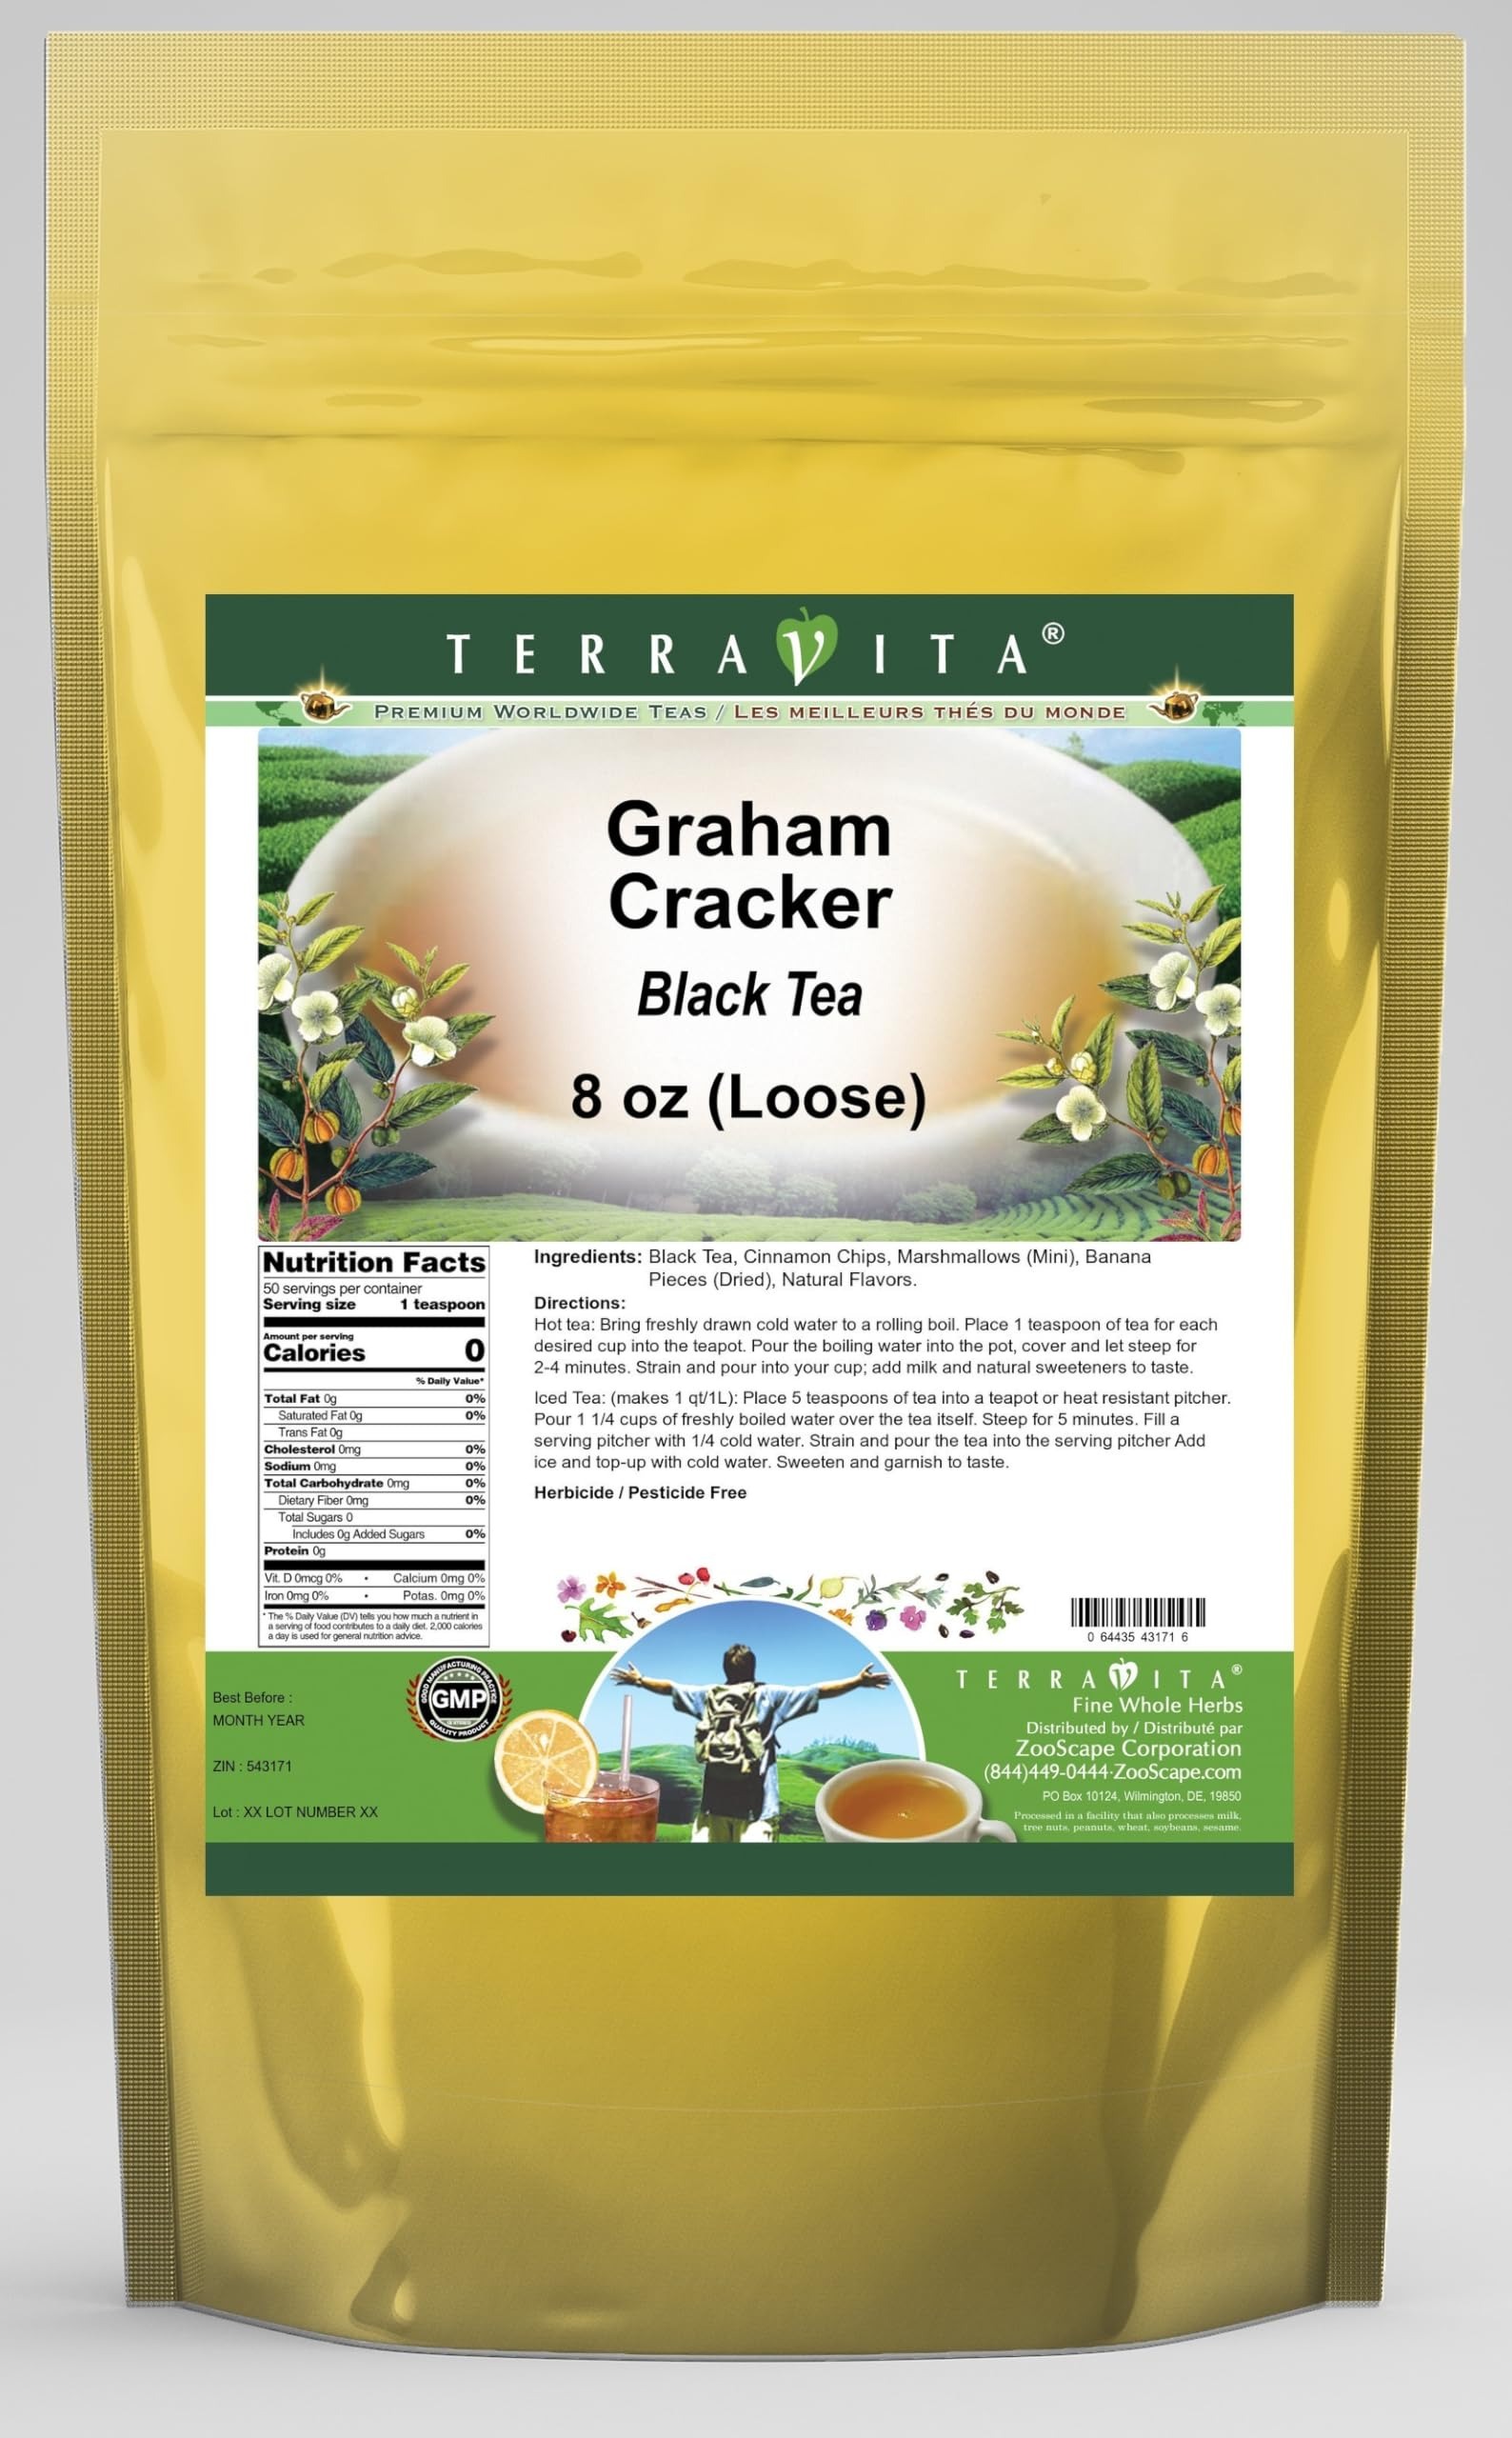
Item Name: Graham Cracker Black Tea (Loose) (8 oz, ZIN: 543171) - 2 Pack
Bullet Point 1: Our Graham Cracker Black Tea is a tasty flavored Black tea with Cinnamon Chips, Marshmallows (Mini) and Banana Pieces that has a refreshing taste that will impress you! The unique Graham Cracker taste is delicious! - Ingredients: Black tea, Cinnamon Chips, Marshmallows (Mini), Banana Pieces and Natural Graham Cracker Flavor.
Bullet Point 2: No fillers.
Bullet Point 3: Manufacturer: TerraVita
Bullet Point 4: Size: 8 oz
Bullet Point 5: Loose Leaf Black Tea - Packed in a convenient upright pouch!
Product Description: Our Graham Cracker Black Tea is a tasty flavored Black tea with Cinnamon Chips, Marshmallows (Mini) and Banana Pieces that has a refreshing taste that will impress you! The unique Graham Cracker taste is delicious! - Ingredients: Black tea, Cinnamon Chips, Marshmallows (Mini), Banana Pieces and Natural Graham Cracker Flavor. - Hot tea brewing method: Bring freshly drawn cold water to a rolling boil. Place 1 teaspoon of tea for each desired cup into the teapot. Pour the boiling water into the pot, cover and let steep for 2-4 minutes. Strain and pour into your cup; add milk and natural sweeteners to taste. - Iced tea brewing method: (to make 1 liter/quart): Place 5 teaspoons of tea into a teapot or heat resistant pitcher. Pour 1 1/4 cups of freshly boiled water over the tea itself. Steep for 5 minutes. Fill a serving pitcher with 1/4 cold water. Strain and pour the tea into the serving pitcher Add ice and top-up with cold water. Sweeten and garnish to taste. - TerraVita is an exclusive line of premium-quality, natural source products that use only the finest, purest and most potent ingredients found around the world. TerraVita is hallmarked by the highest possible standards of purity, potency, stability and freshness. All of our products are prepared with the highest elements of quality control, from raw materials through the entire manufacturing process, up to and including the moment that the bottles or bags are sealed for freshness and shipped out to you. Our highest possible standards are certified by independent laboratories and backed by our personal guarantee. - TerraVita exists to meet and ensure your family's health and wellness without the harmful effects of chemicals and health products. We strive to make all of our products affordable and reliable and are cons
Value: 16.0
Unit: Ounce

Price: 46.64